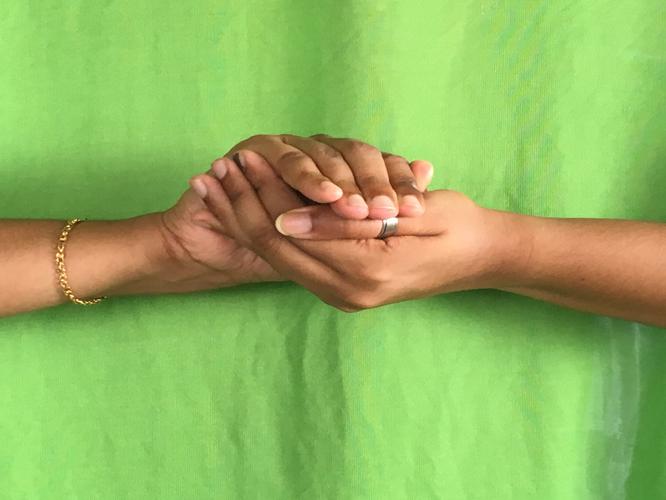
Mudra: Samputa
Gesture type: double_hand